Claus Kühnl

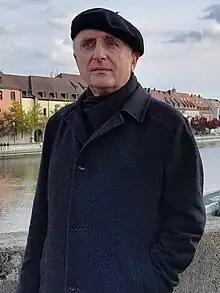
Claus Kühnl, 2021

Claus Kühnl (born in Arnstein, Lower Franconia, 17 November 1957) is a German composer and teacher.